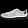
Label: Sneaker